Muhammad Umar Babrakzai

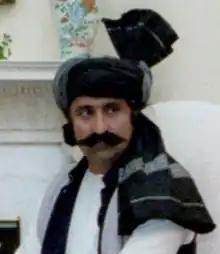
Babrakzai in 1983

Muhammad Umar Babrakzai ( 1980 – present) is the tribal chief of the Zadran tribe and Afghan jurist.